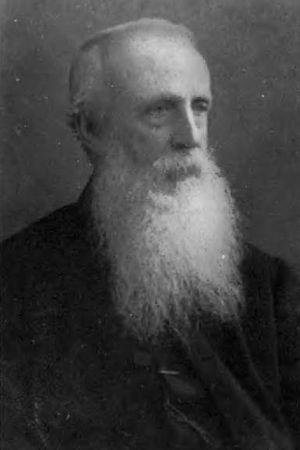
Octavius Pickard-Cambridge est un prêtre et un zoologiste britannique, né le 3 novembre 1828 à Bloxworth dans le Dorset et mort le 9 mars 1917 dans cette même ville.